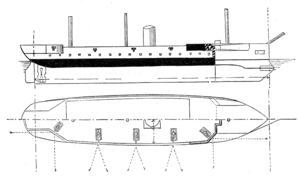
HMS Shannon (1875)
De forreste og agterste kanoner kunne drejes, så der var begrænset skudfelt for og agter
Den engelske panserkrydser Shannon var Royal Navy's svar på den russiske General Admiral. På grund af sin relativt lave fart var den ikke noget vellykket skib, og den var kun udrustet nogle få gange. Dens problem var, at den var for svag til at indgå i en formation af panserskibe og for langsom til krydsertjeneste. Shannon var det sidste engelske panserskib, der havde skruen anbragt i en sænkebrønd. Navnet Shannon henviser til den længste flod i Irland, der på den tid var en del af Det forenede kongerige Storbritannien og Irland. Shannon var det ottende af ni skibe i Royal Navy med dette navn.